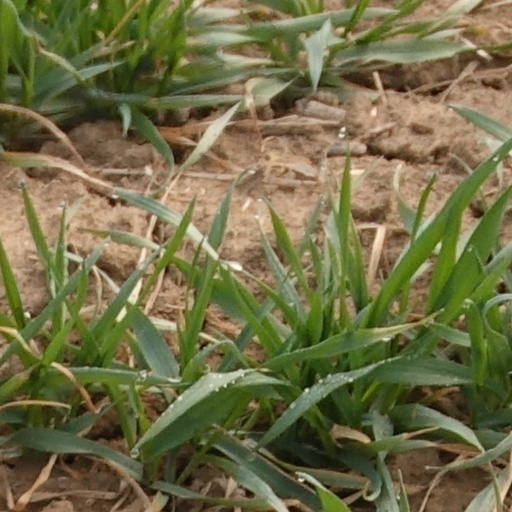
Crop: wheat